Arvonne Fraser Library

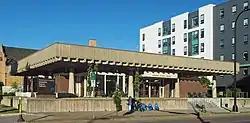
The Arvonne Fraser Library viewed from the northeast

Arvonne Fraser Library (formerly the Southeast Library) is a public library in Minneapolis that sits on the east bank of the University of Minnesota campus and serves residents of the University community. Designed by Ralph Rapson and built in 1963, the library is an example of brutalist architecture. The building originally housed a credit union for state and university employees before a 1967 repurposing, when it became the Southeast Library. Following a subsequent renovation from 2018 to 2020, the library was renamed after Arvonne Fraser, a women's rights advocate and political campaigner.